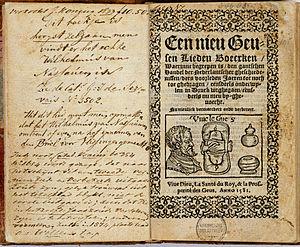
Les chansons de gueux sont des chansons des partisans révolutionnaires des Pays-Bas, chantées et initialement publiées pendant la guerre de Quatre-Vingts Ans.